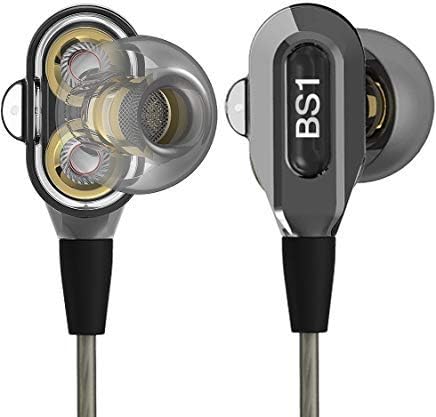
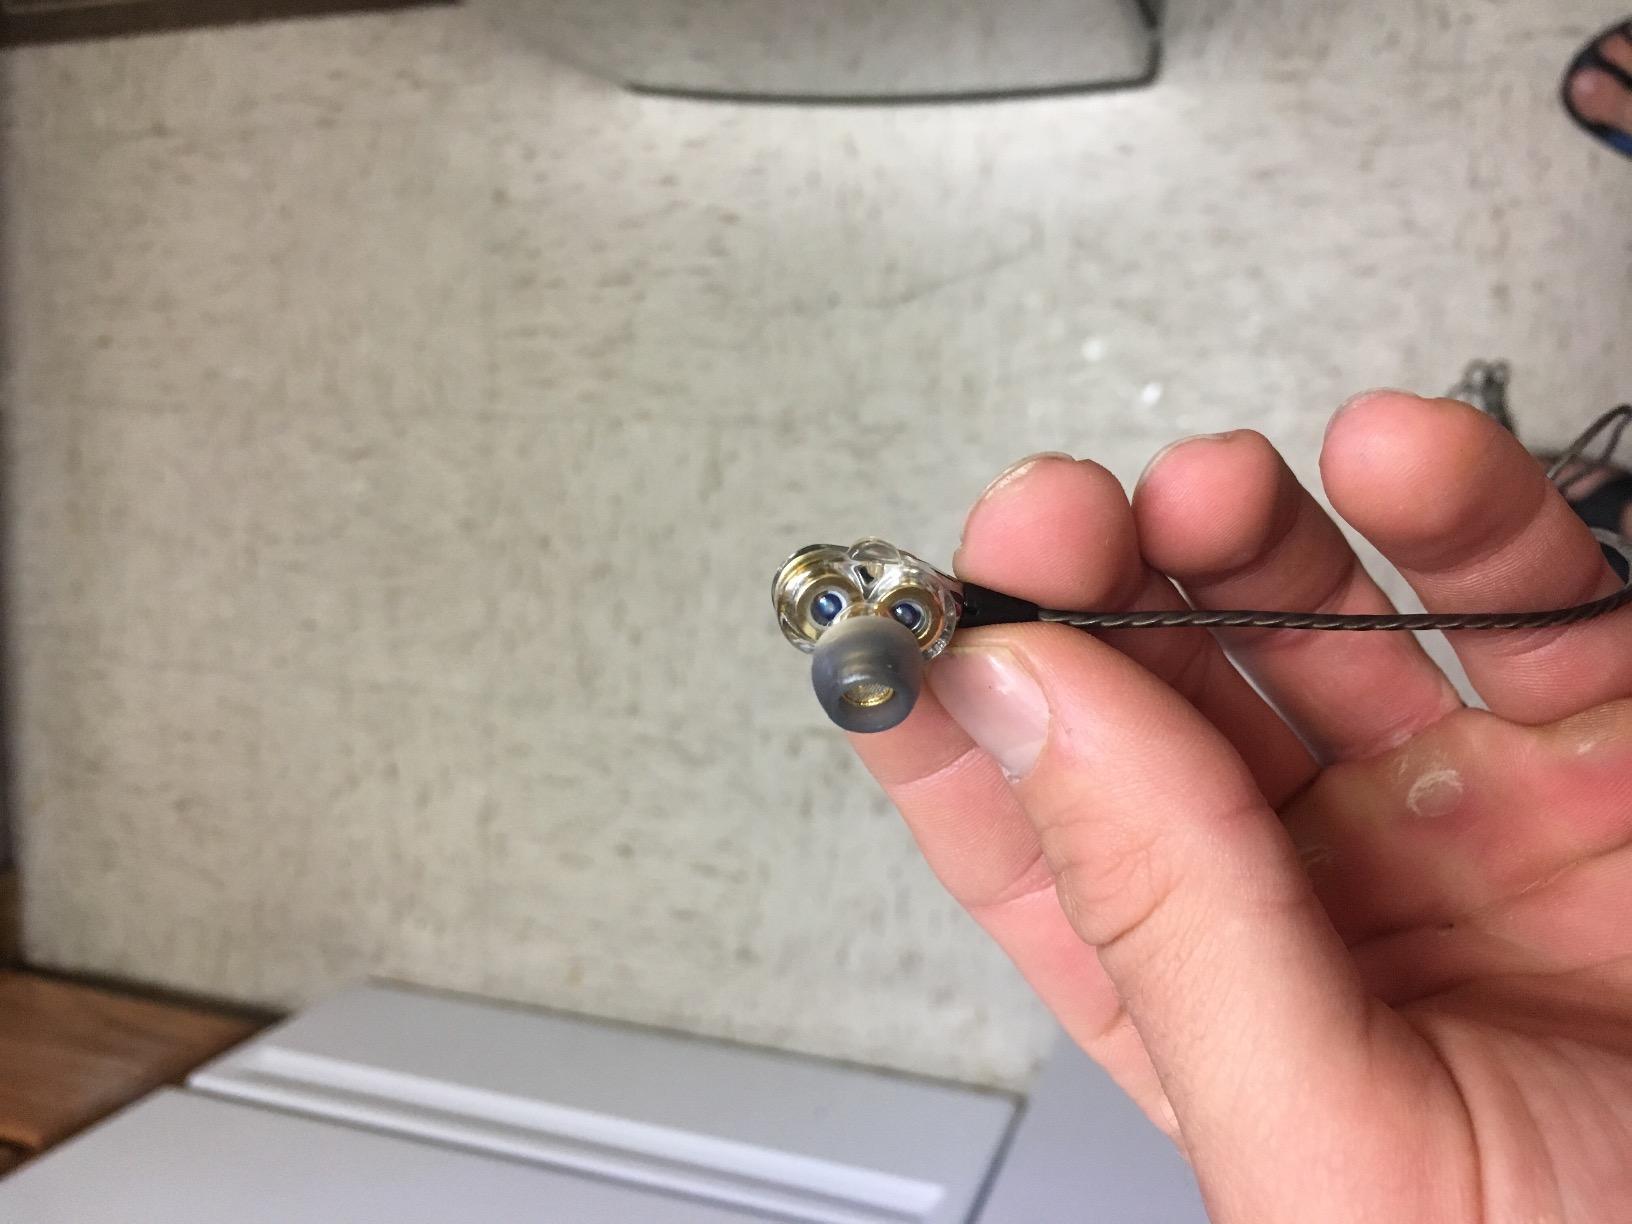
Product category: headphones
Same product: yes